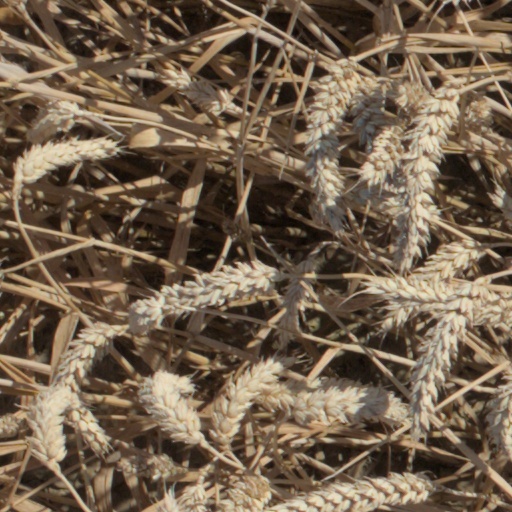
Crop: wheat